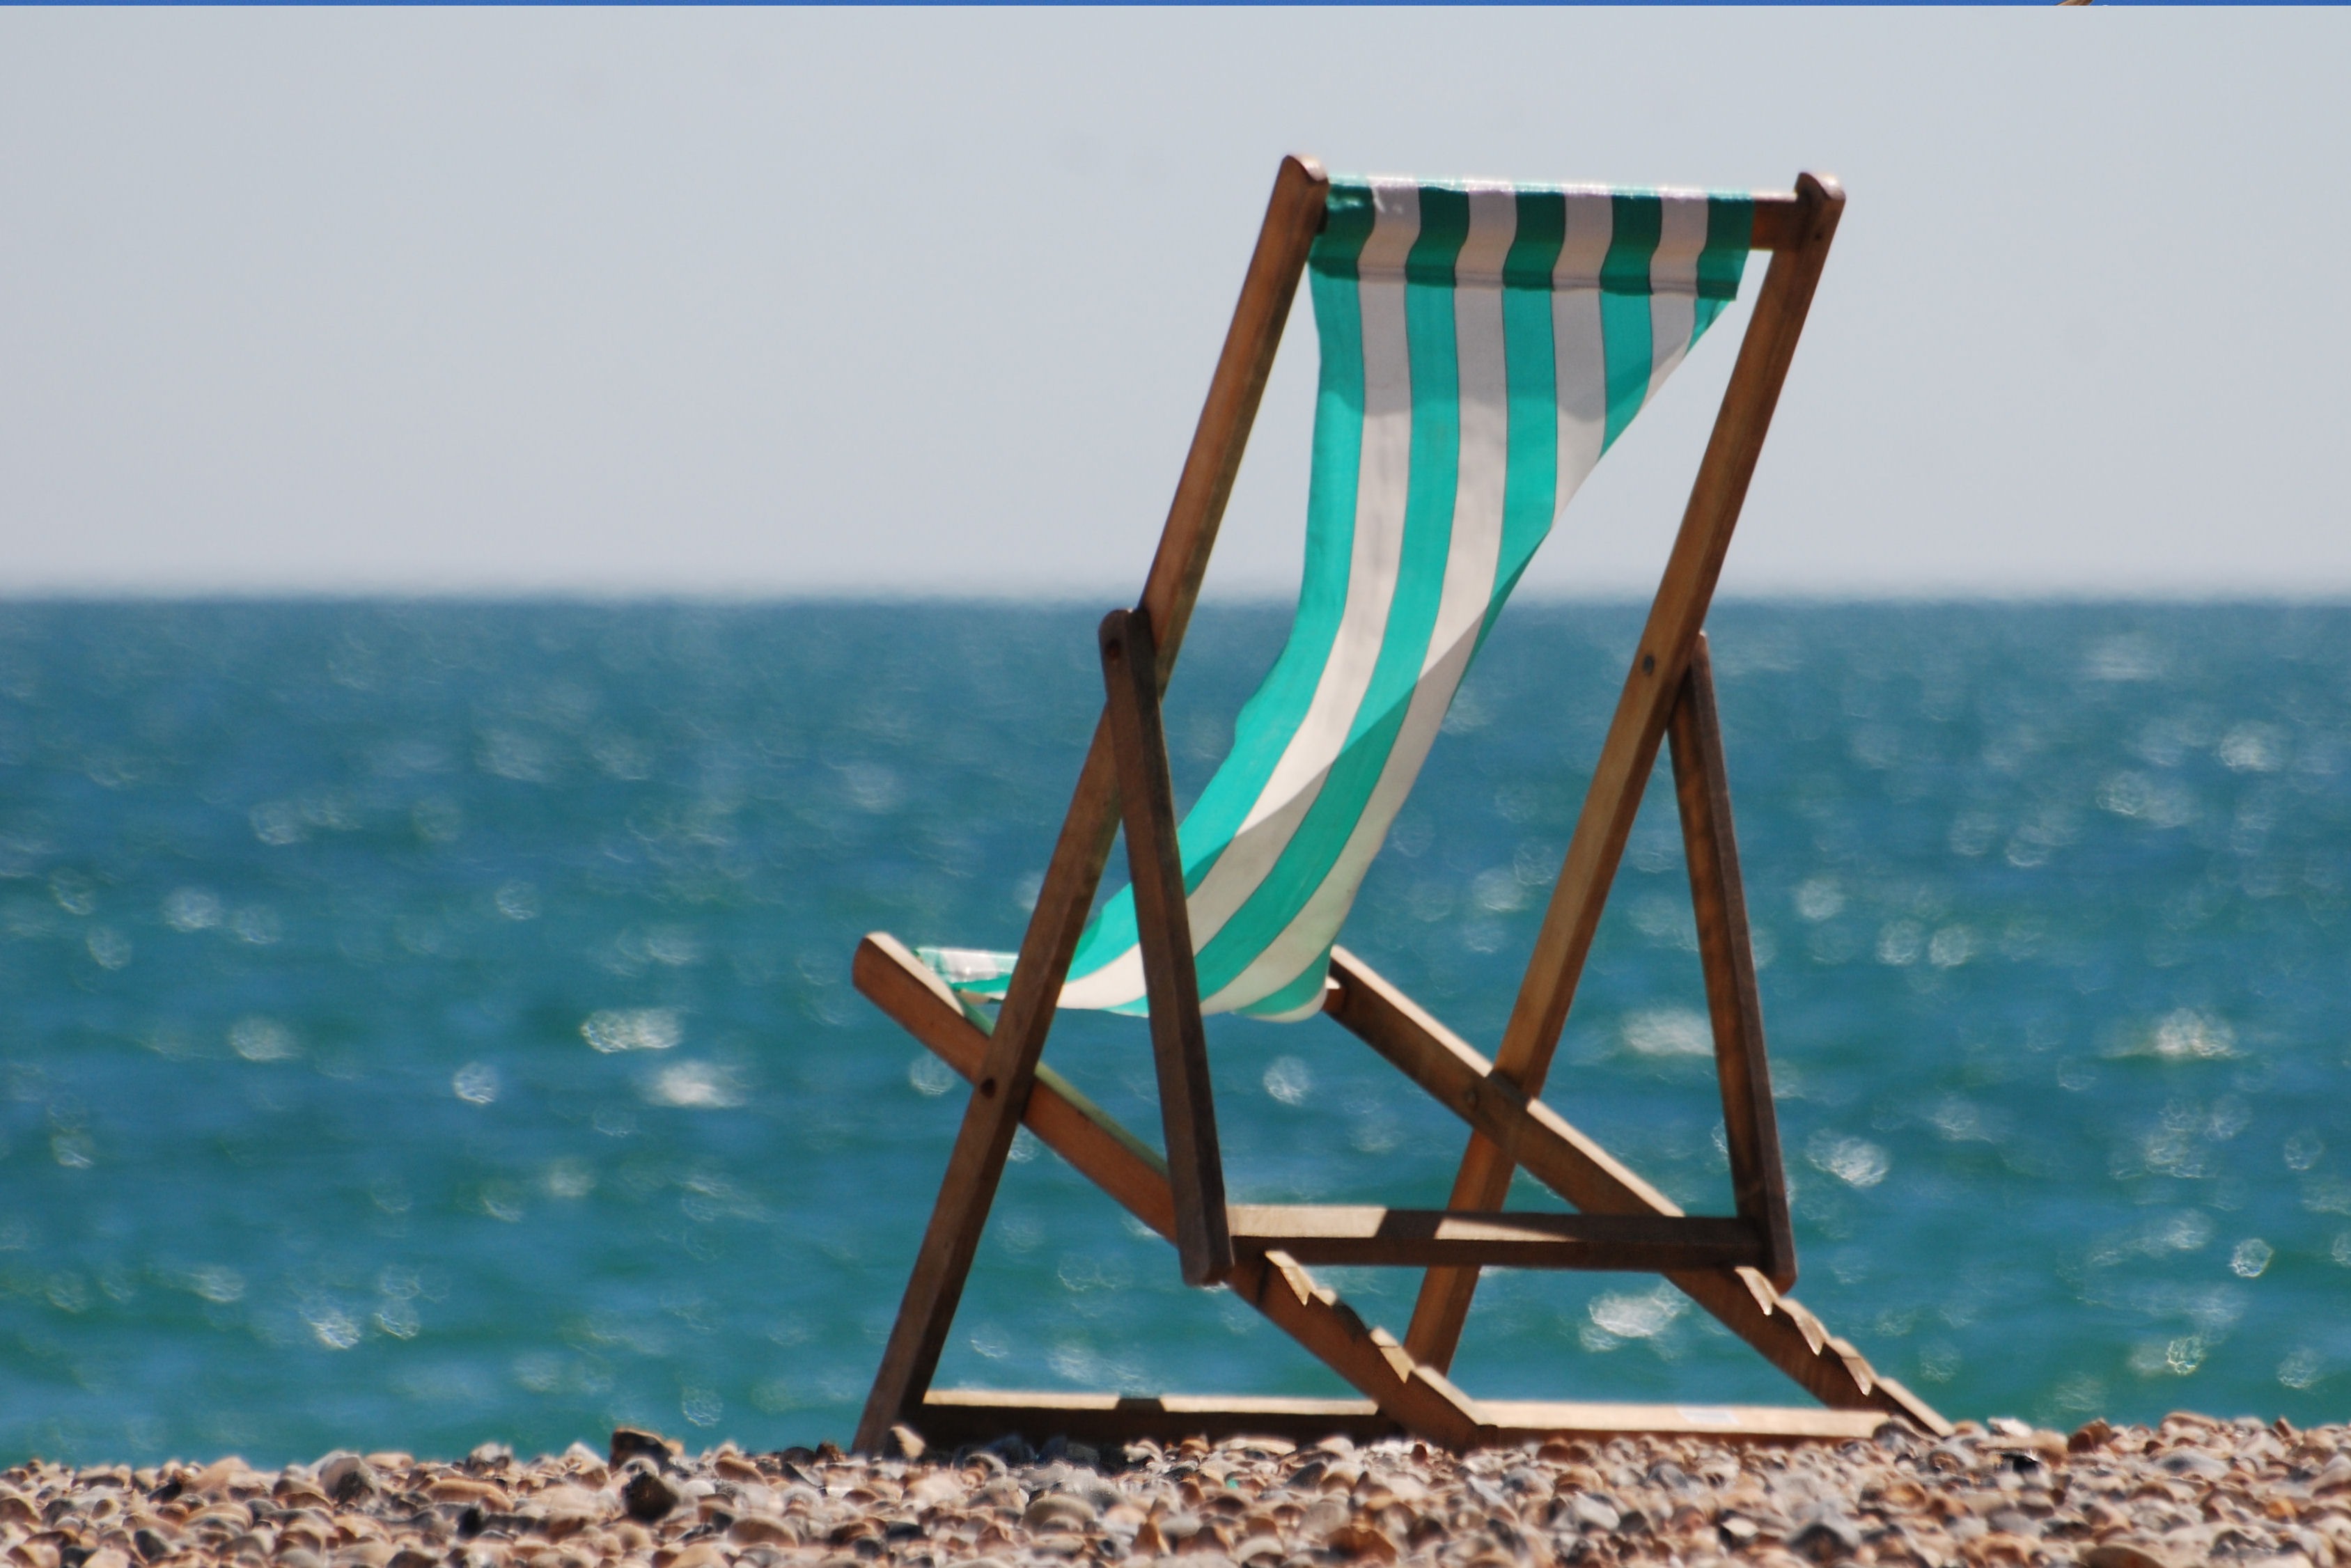
beach, sea, coast, water, nature, outdoor, sand, ocean, sky, wind, coastal, summer, vacation, coastline, seaside, environment, scenic, seascape, blue, deckchair, marine